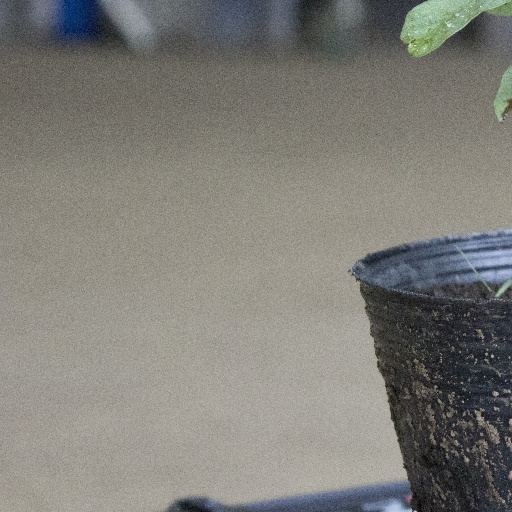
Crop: soybean